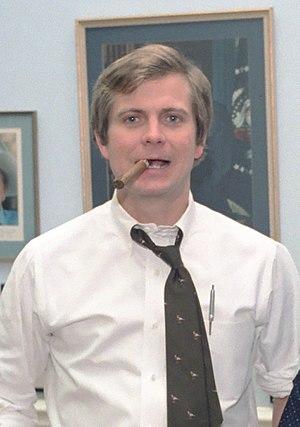
Harvey LeRoy « Lee » Atwater, né le 27 février 1951 à Atlanta en Géorgie et mort le 29 mars 1991 à Washington, D.C., était un analyste et un stratège politique, conseiller des présidents Ronald Reagan et George H. W. Bush, chef de la campagne présidentielle de George H. W. Bush en 1988 et président du comité national du Parti républicain. Lee Atwater est mort d'un cancer foudroyant au cerveau en 1991.